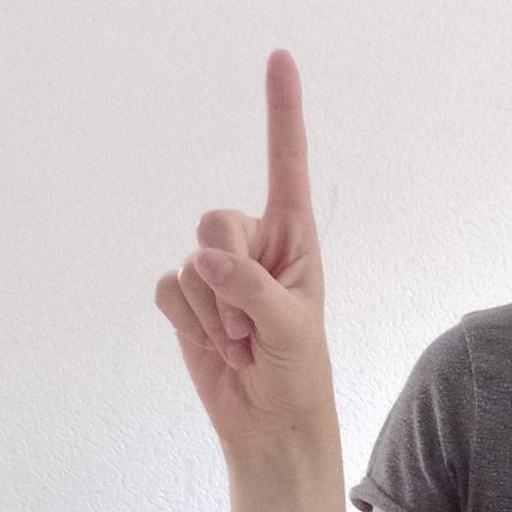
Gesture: one